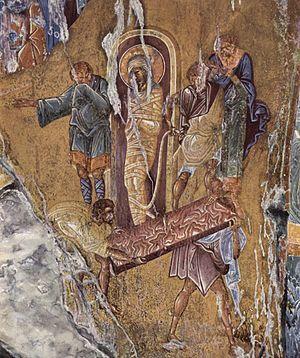
La cité de Mistra ou Mystrás est une ancienne cité de Morée fondée par les Francs au XIIIᵉ siècle, près de l'antique Sparte. Elle est aujourd'hui en ruines.